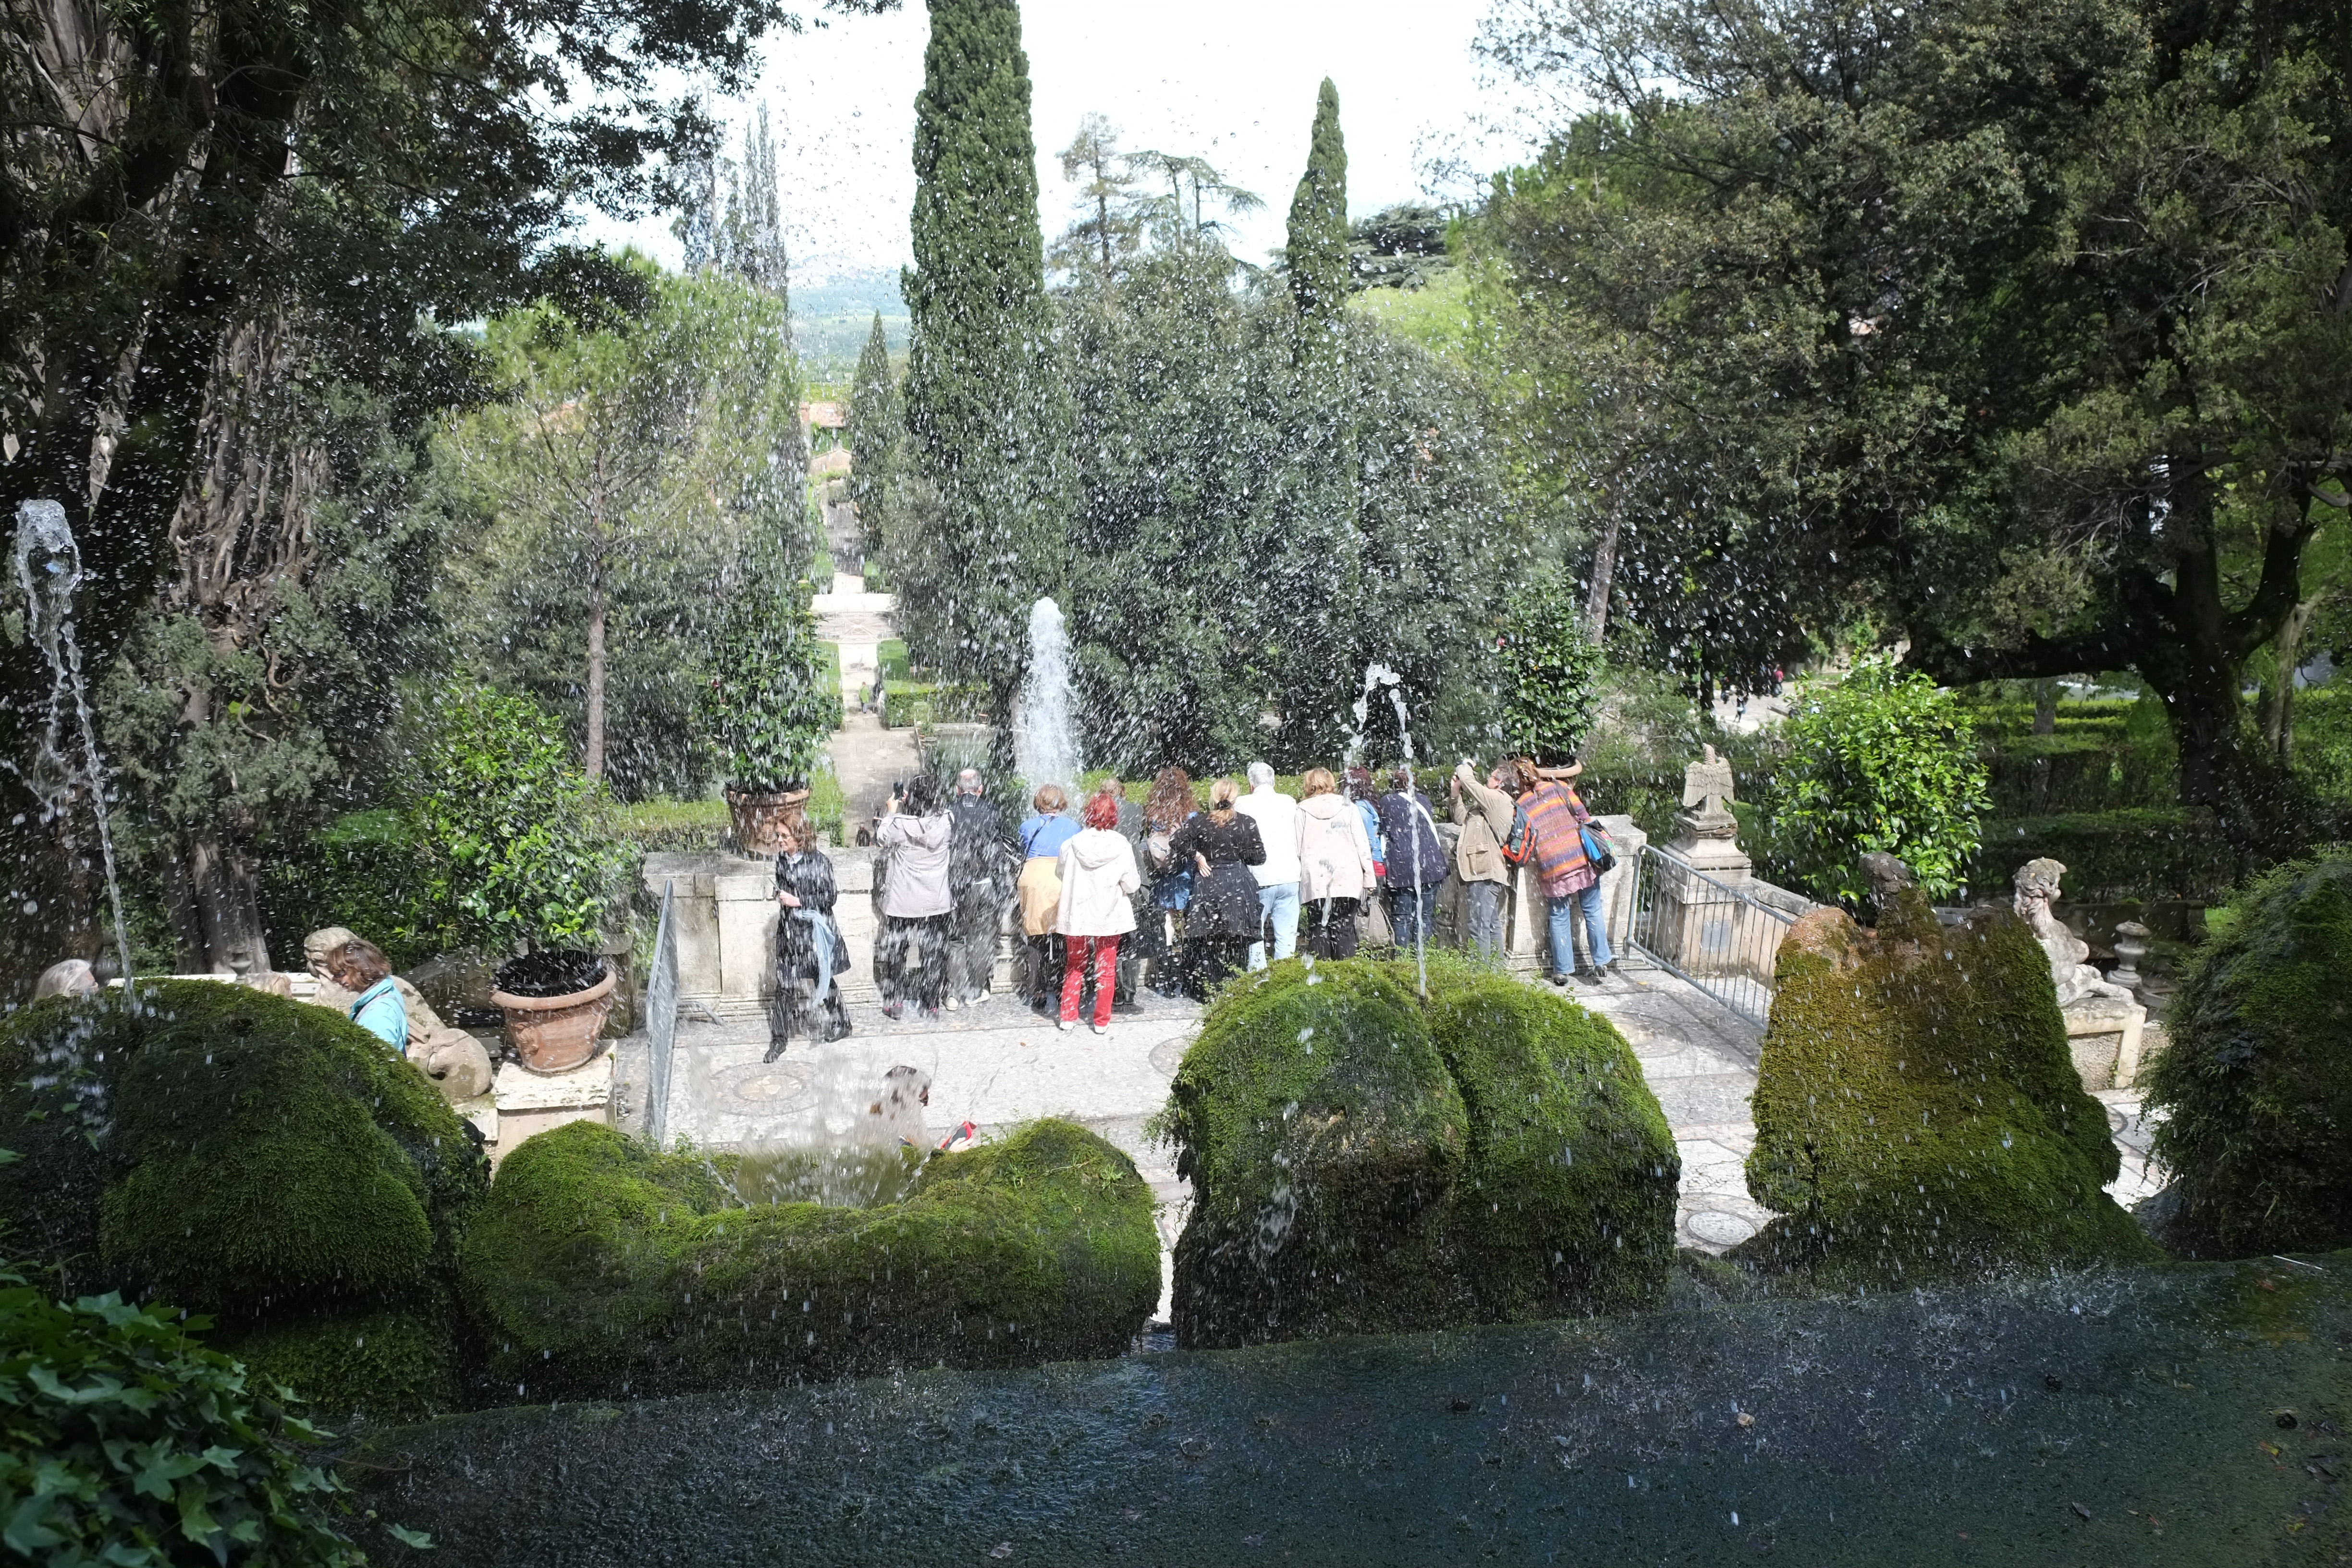
park, italy, garden, waterway, botanical garden, fuji, water feature, fujix, fujixe1, e1, tivoli